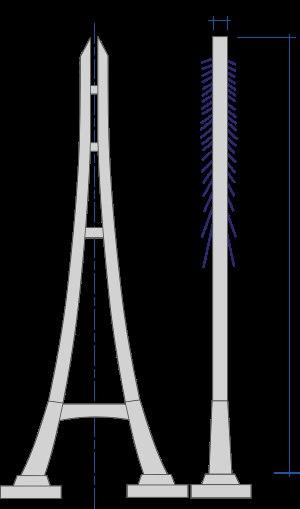
Le Troisième pont de Nankin ou Troisième pont de Nanjing traverse le Yangzi Jiang à hauteur de Nankin dans la province du Jiangsu en Chine.